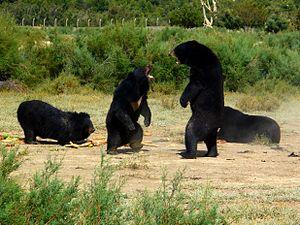
La réserve africaine de Sigean est un parc zoologique français situé sur la côte méditerranéenne, entre Narbonne et Perpignan, fondé par Paul de La Panouse et Daniel de Monfreid.